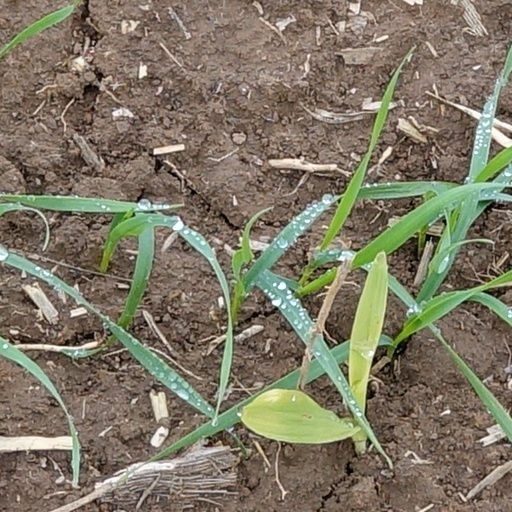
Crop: wheat